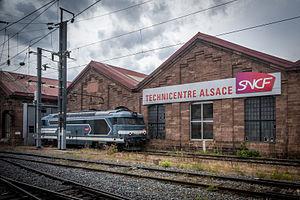
Technicentre SNCF Alsace à Strasbourg.
La gare de Strasbourg-Ville, usuellement appelée « gare de Strasbourg », ou encore « gare centrale », est une gare ferroviaire française, située dans le quartier administratif Gare - Tribunal, sur le territoire de la commune de Strasbourg, chef-lieu du département du Bas-Rhin et de la région Grand Est.
Le technicentre Alsace regroupe plusieurs sites spécialisés dans la maintenance du matériel de la SNCF en Alsace. Son siège est situé au nᵒ 19, rue Georges-Wodli à Strasbourg.